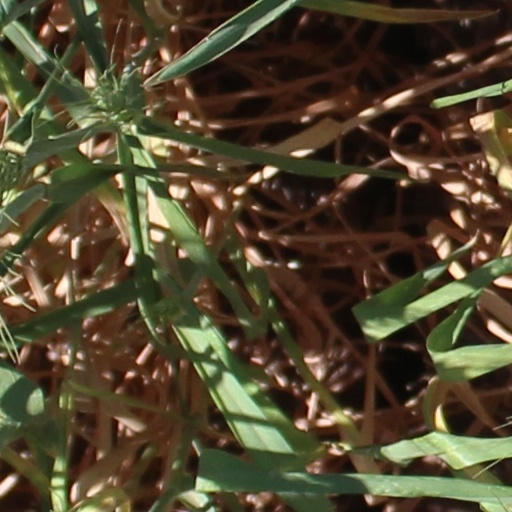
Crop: wheat